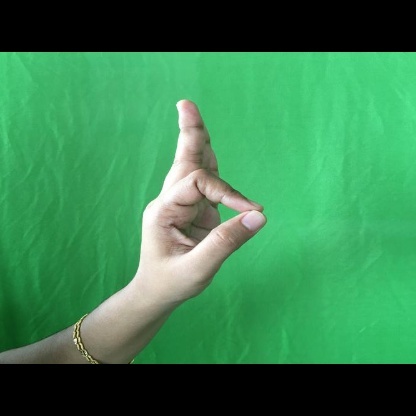
Mudra: Aralam